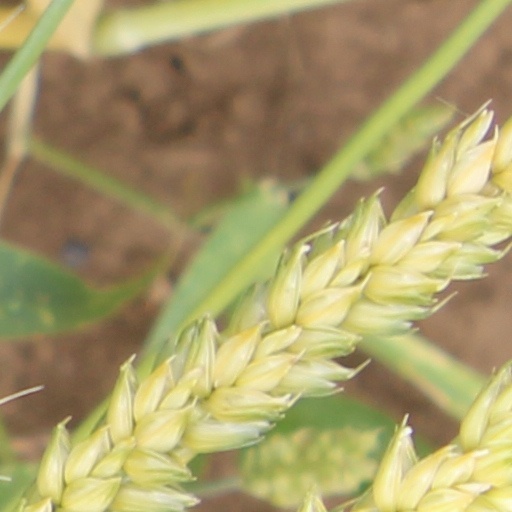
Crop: wheat